SS Aden (1891)

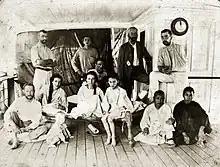
Some of "Aden"s survivors aboard "Mayo": from "Black & White" magazine, 24 July 1897

P&O sent another of its ships, "Rohilla", from the port of Aden to look for the occupants of the missing boats. She landed a party on Socotra, who found no trace of the missing people and boats. She then landed a party on the Khuriya Muriya Islands, northeast of Socotra, but found trace there either.